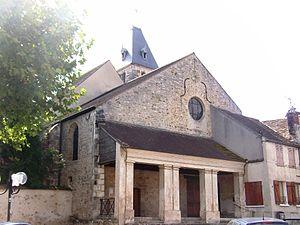
Eglise de l'Assomption de la Très-Sainte-Vierge de Saulx-les-Chartreux (91)
Saulx-les-Chartreux est une commune française située à vingt kilomètres au sud-ouest de Paris dans le département de l’Essonne en région Île-de-France.
Le secteur pastoral de Longjumeau est une circonscription administrative de l'église catholique de France, subdivision du diocèse d'Évry-Corbeil-Essonnes.
L'église Notre-Dame-de-l'Assomption-de-la-Très-Sainte-Vierge est une église paroissiale de culte catholique dédiée à l'Assomption de la Vierge Marie, située dans la commune française de Saulx-les-Chartreux et le département de l'Essonne.